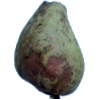
Label: pear_stone